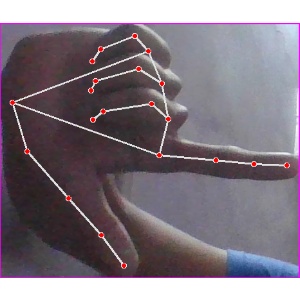
अक्षर: ख